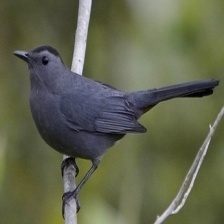
Species: GRAY CATBIRD
Scientific name: DUMETELLA CAROLINENSIS